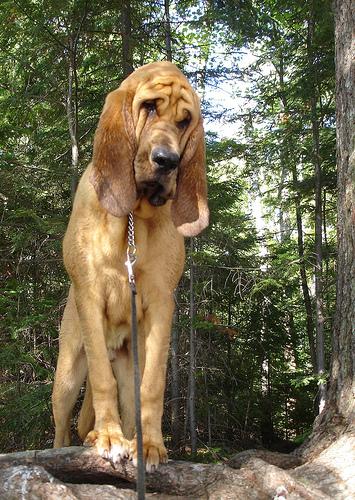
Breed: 207-n000044-bloodhound